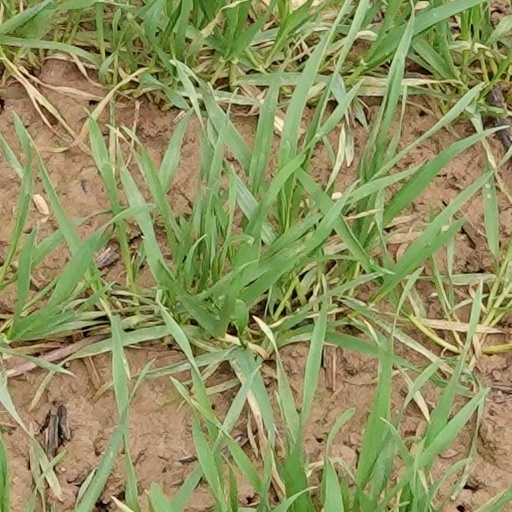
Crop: wheat